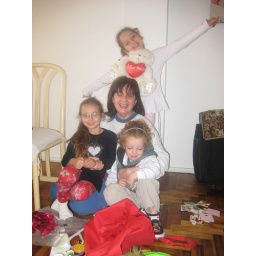
Miriam with her two grandkids (the girl in red pants is some random friend)